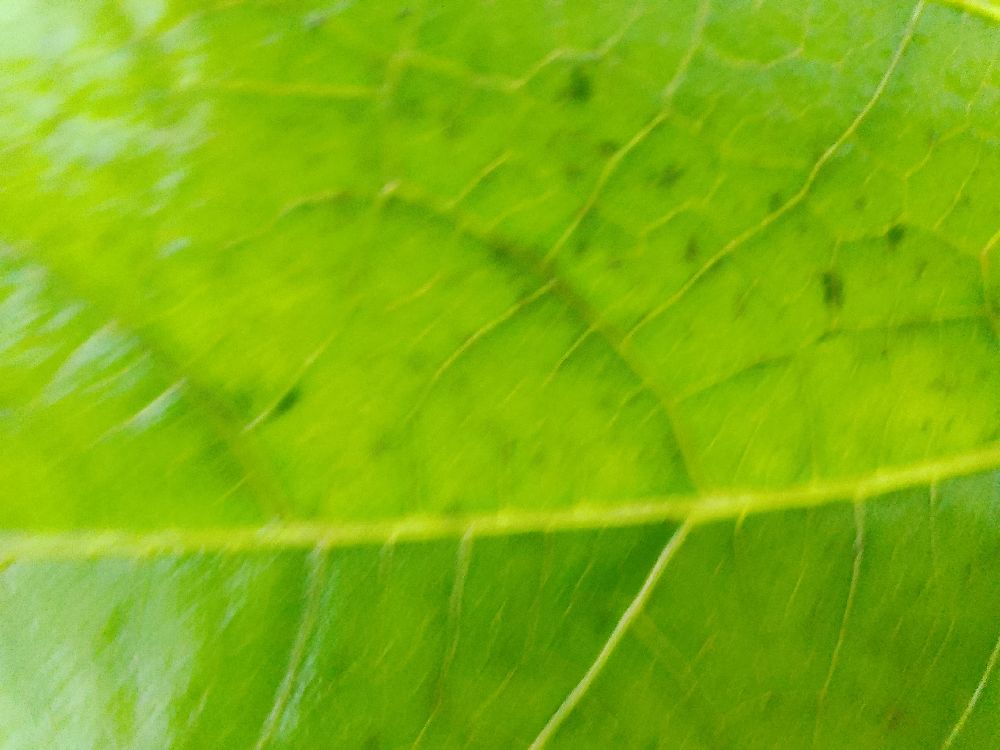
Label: healthy